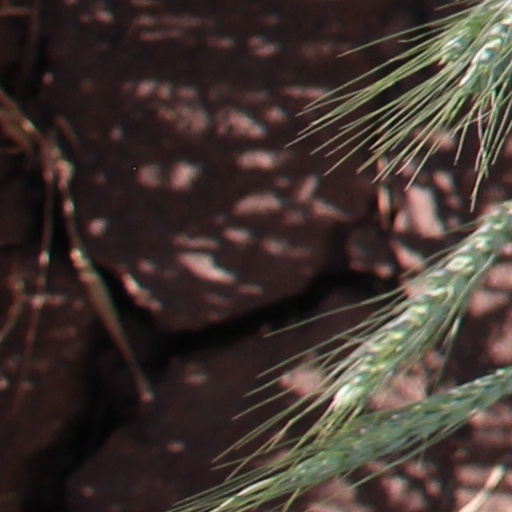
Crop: wheat